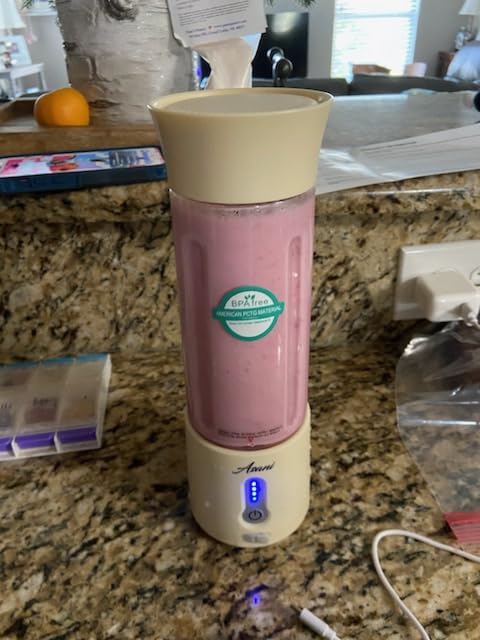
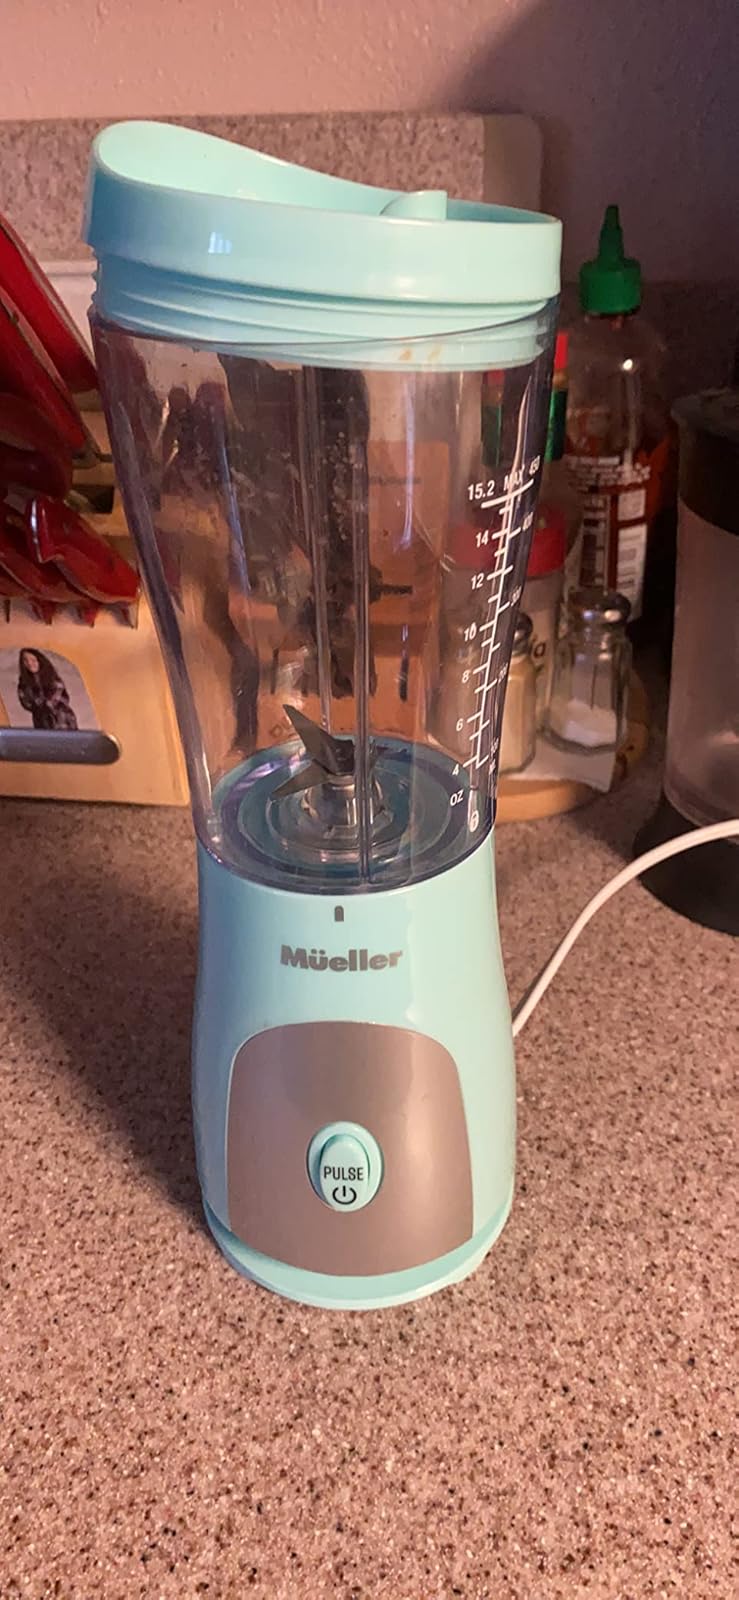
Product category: items_blender
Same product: no